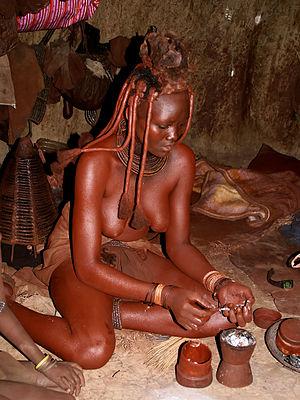
Une femme Himba préparant un déodorant. Elle utilise de la fumée issue de certaines herbes et résines aromatiques pour se ""nettoyer"" et se parfumer.Photo prise dans sa case, au nord d'Opuwo, en Namibie."
Les Himbas, sont un peuple autochtone bantou, principalement situés dans le Kaokoveld, au Nord de la Namibie. Ils sont également apparentés aux Héréros, un autre peuple autochtone bantou originaire de la Namibie, de l'Angola, du Botswana ainsi que de l'ensemble des territoires de l'Afrique australe.